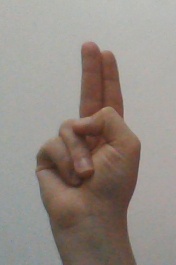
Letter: taa